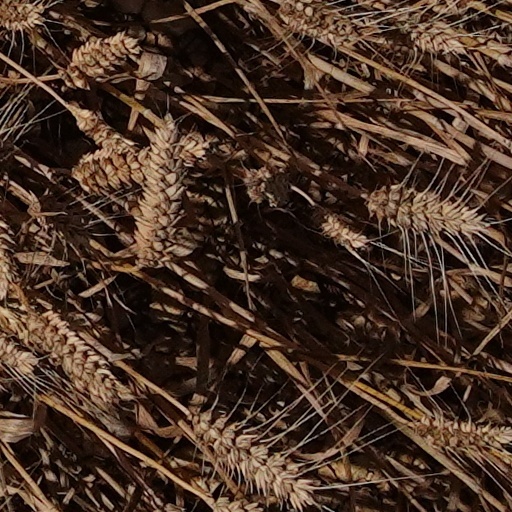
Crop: wheat